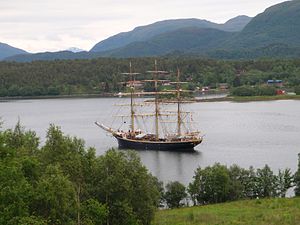
Georg Stage
For anker i norsk bugt.
Skoleskibet GEORG STAGE ankret op i en norsk fjord.
Georg Stage er et dansk stålskib fra 1934, rigget som 3-mastet fuldrigger.